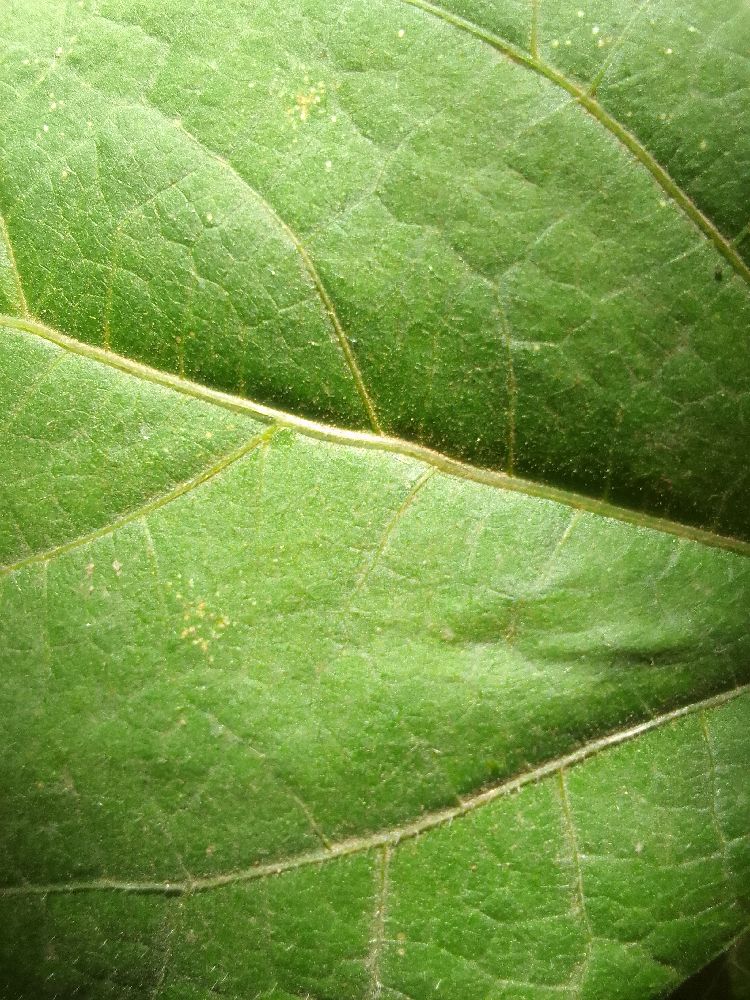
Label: healthy